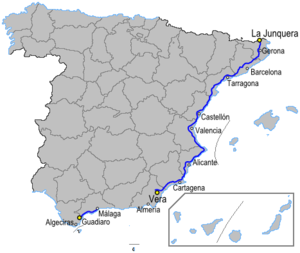
L'AP-7, appelée aussi « autoroute de la Méditerranée », est une autoroute espagnole de grande liaison inscrite sur la route européenne E15 reliant la frontière française depuis le col du Perthus à Estepona en Andalousie, près de Gibraltar. Construite de 1969 à 2009, elle double l'autoroute A-7 sur certains secteurs qui elle-même absorbe la route nationale N-340.